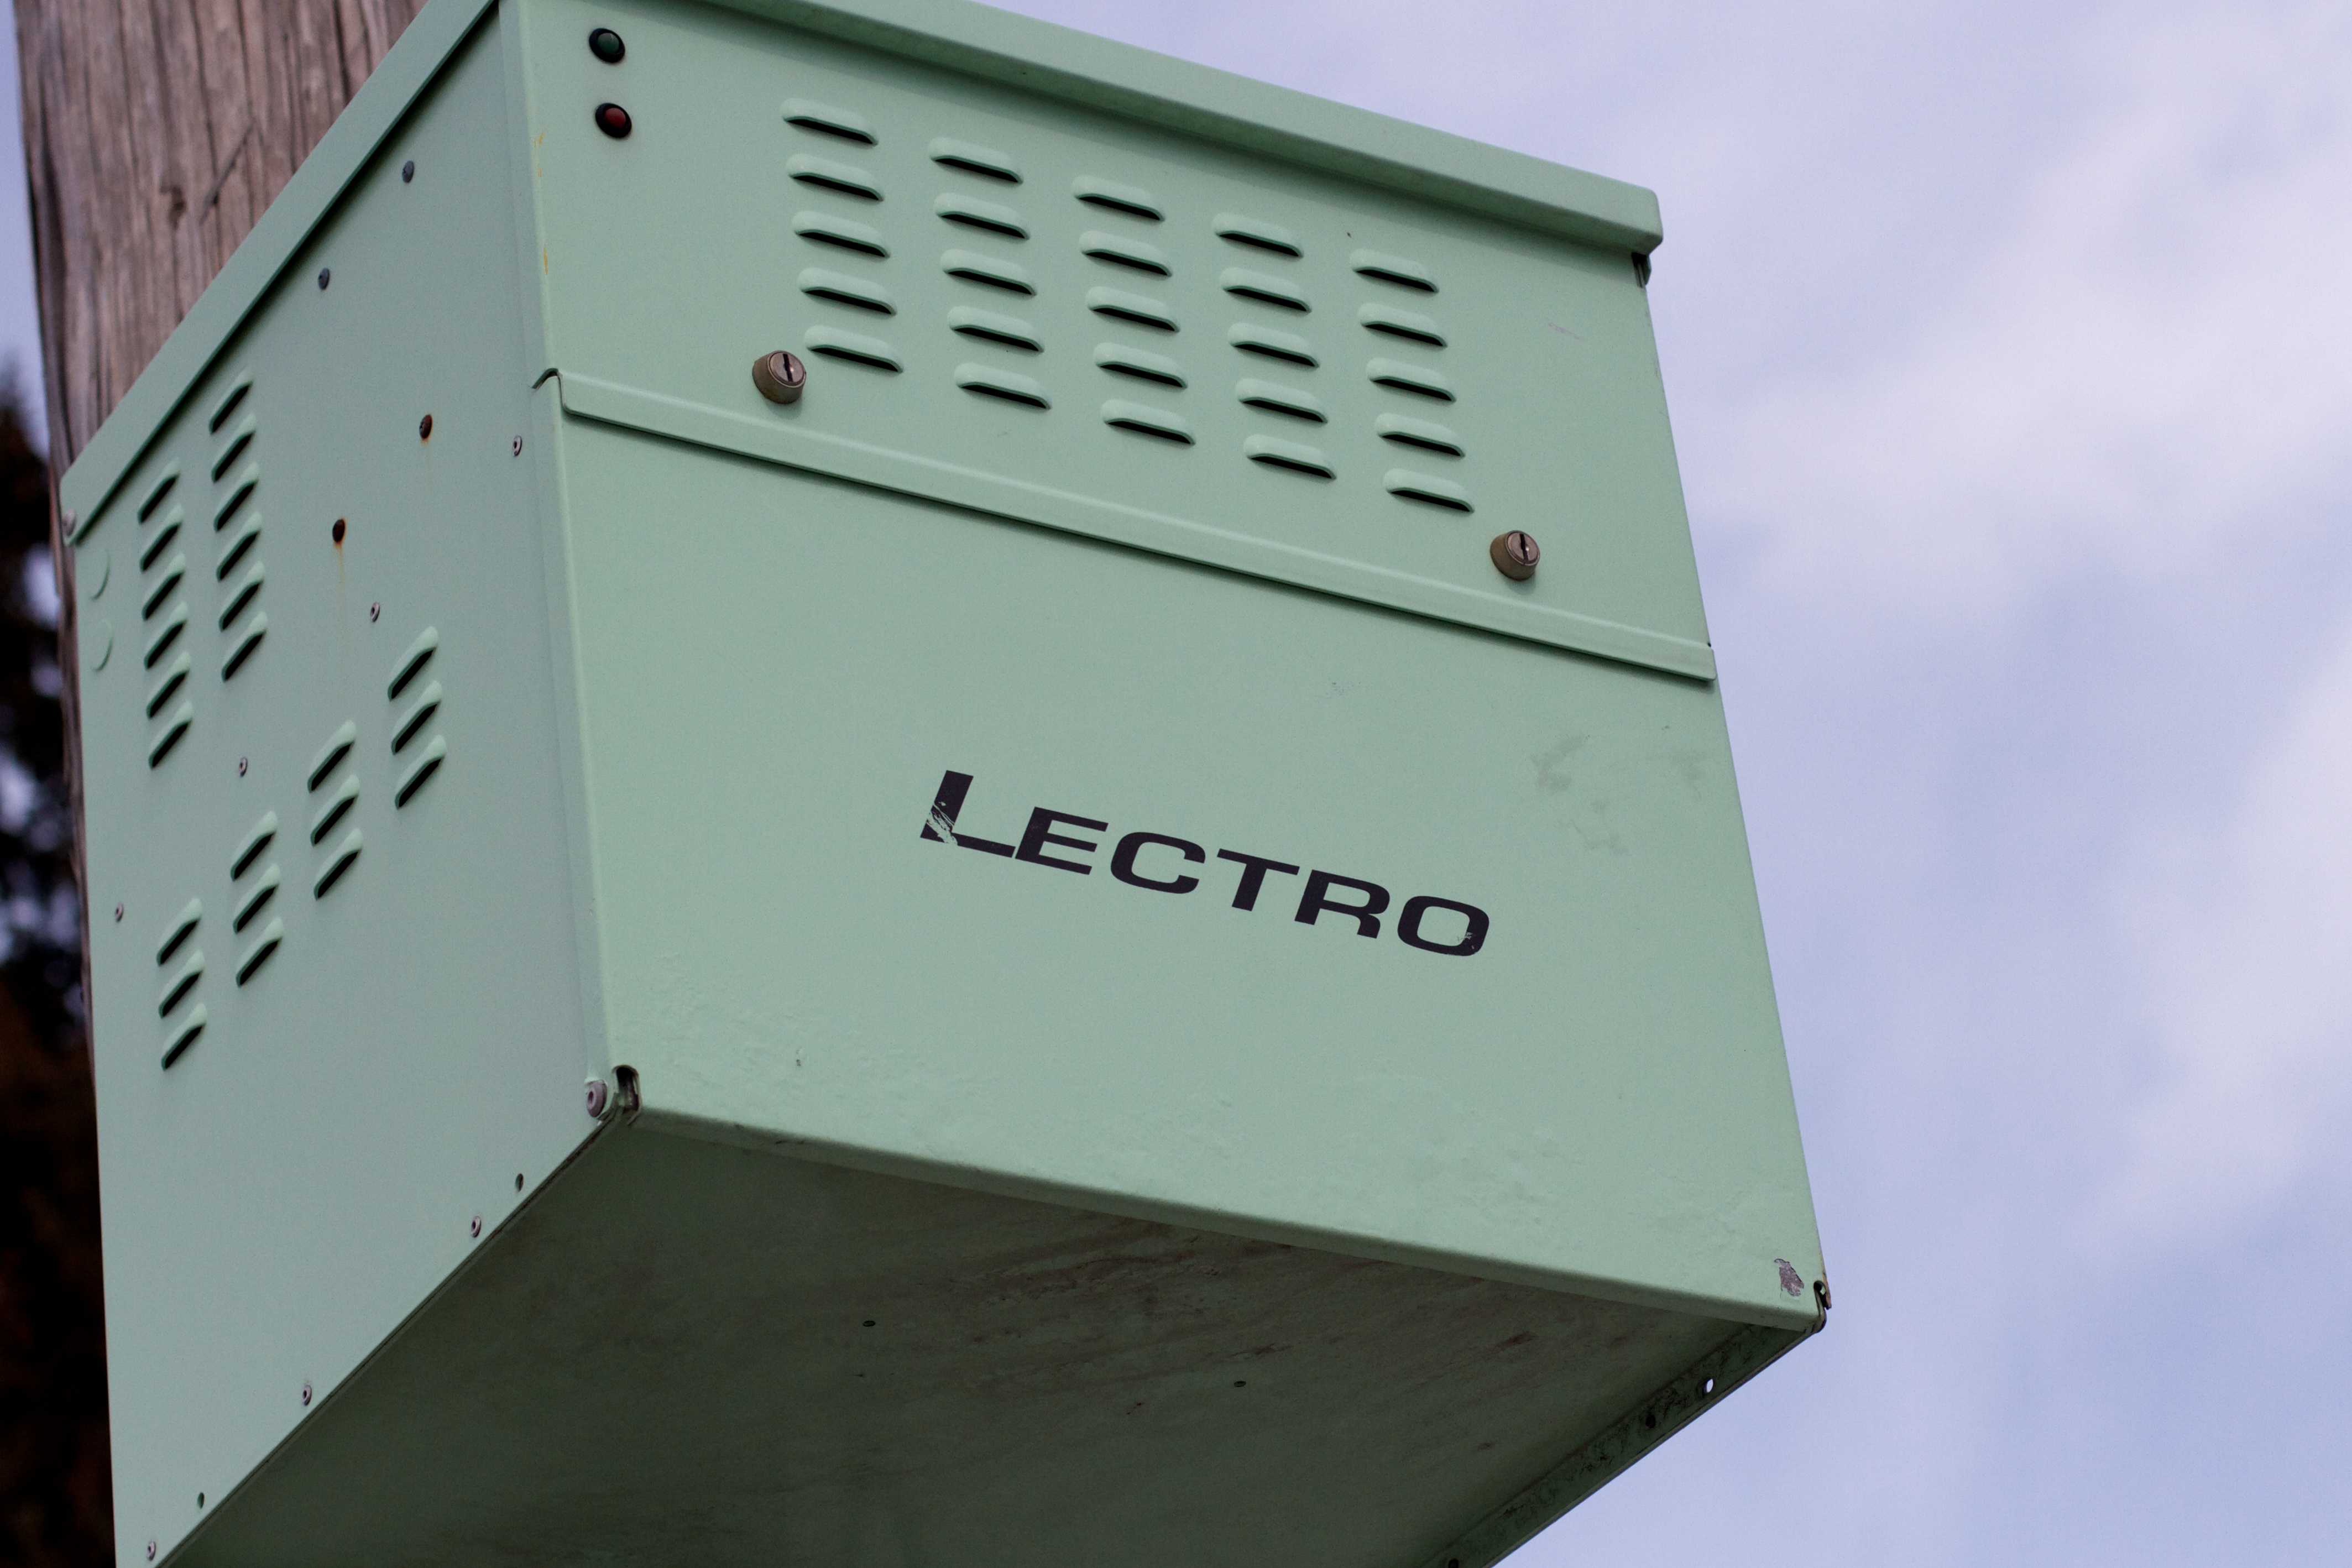
advertising, sign, signage